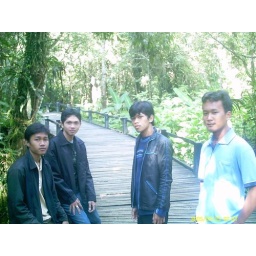
in brige mountain , i different color blue